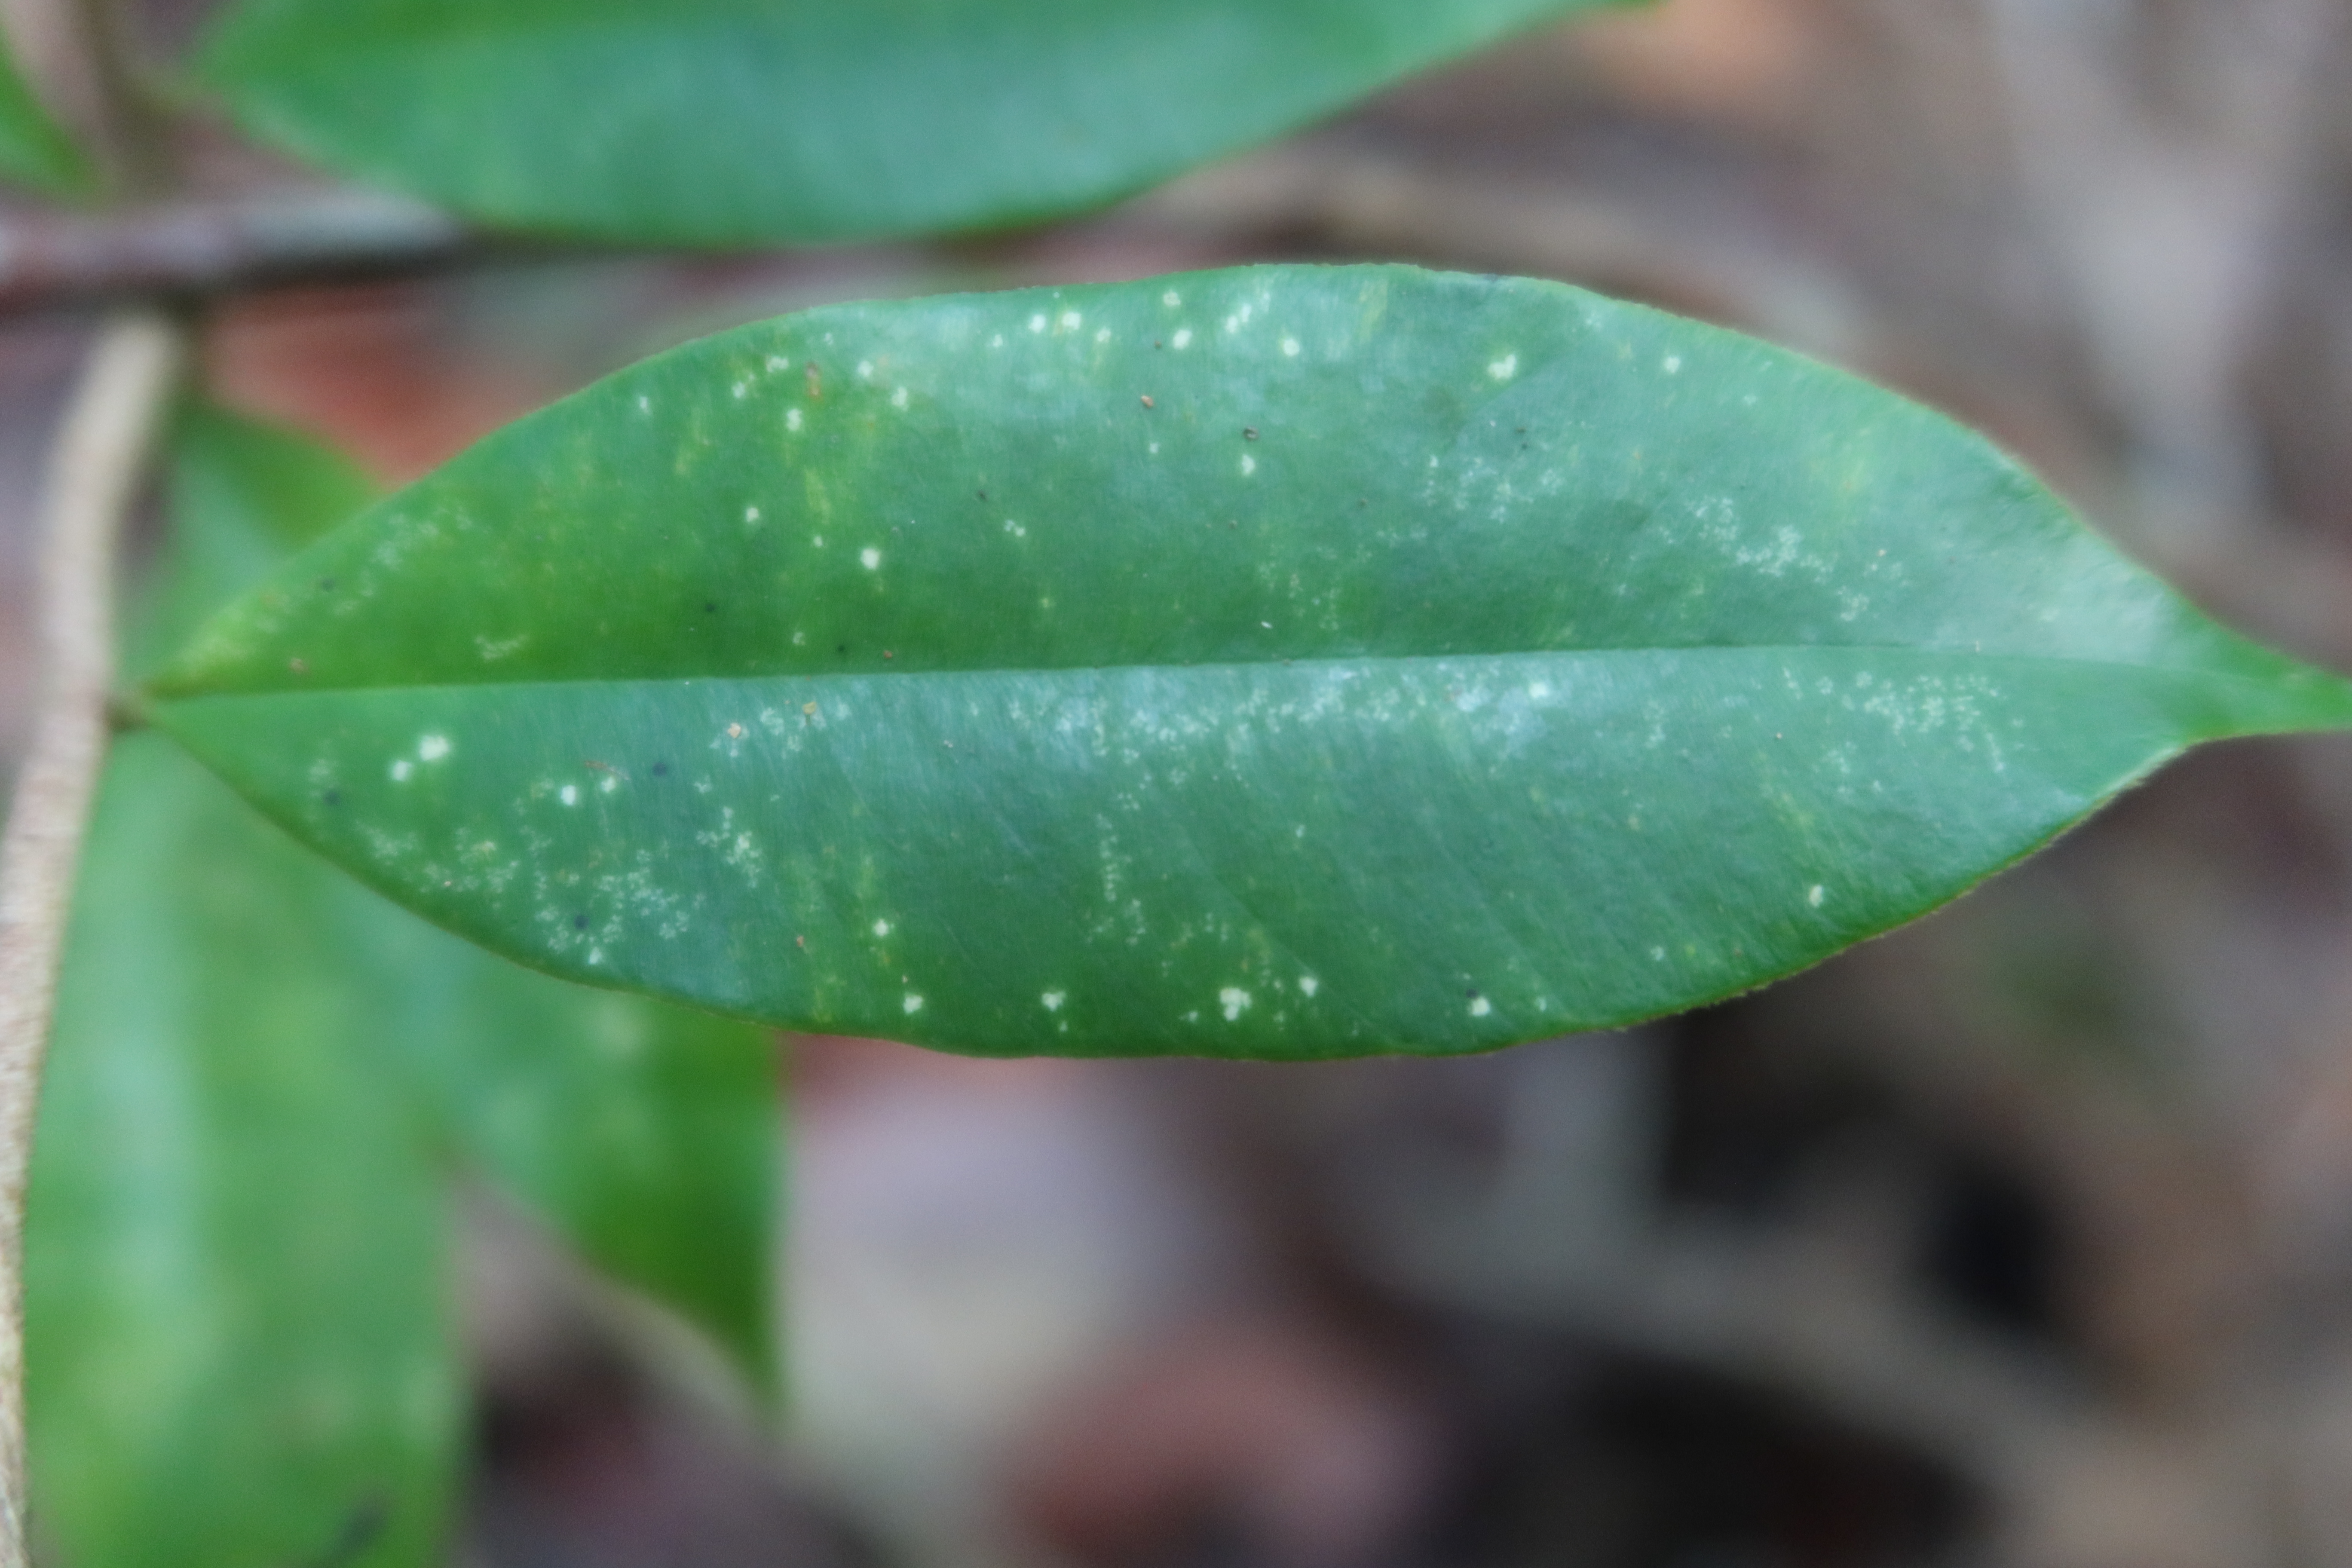
Label: Black spots